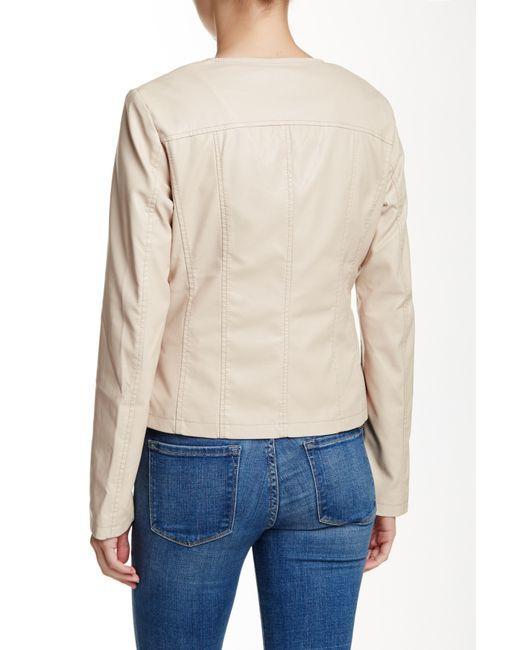
Vollärmlige Jacke mit Rundhalsausschnitt und blauen Jeansjeans